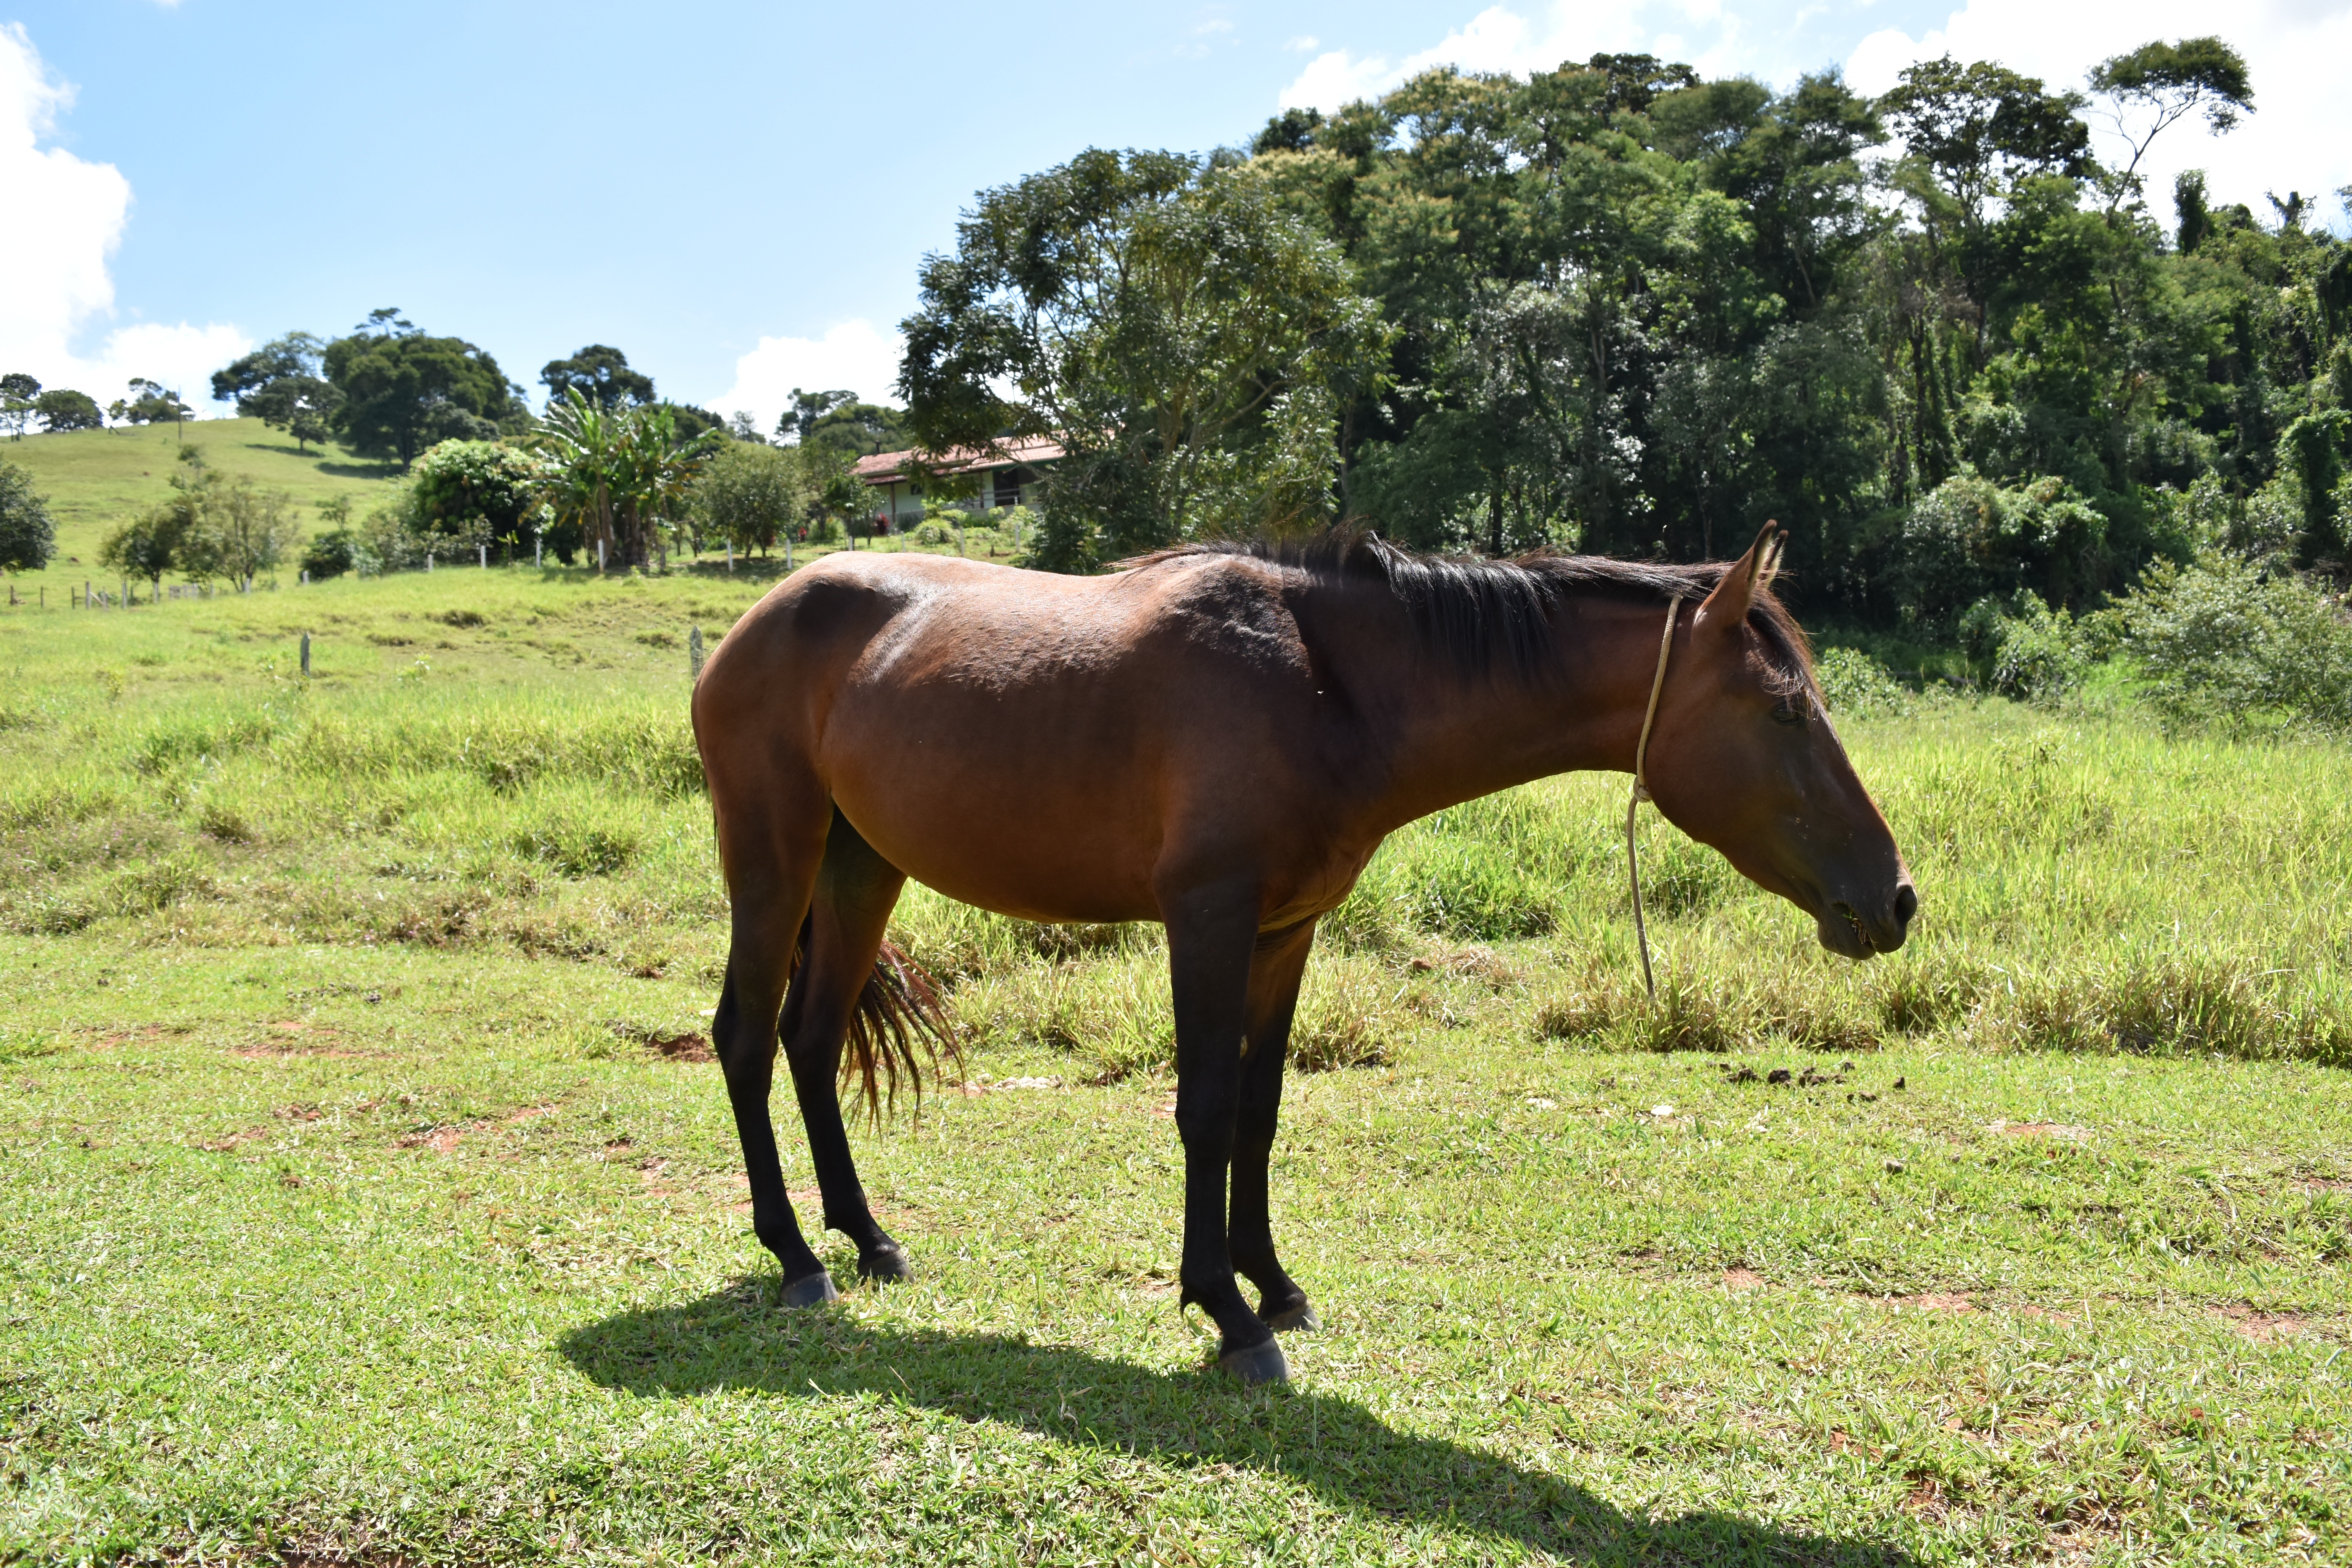
grass, meadow, summer, green, pasture, grazing, ranch, horse, brown, mammal, stallion, mane, trees, mare, foal, ecosystem, colt, pack animal, trail riding, horse like mammal, mustang horse